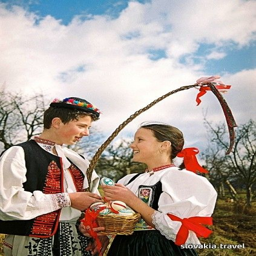
tradition - traditional dresses , nowadays only seen in some of the villages throughout parliamentary republic